Joseph J. Dantone

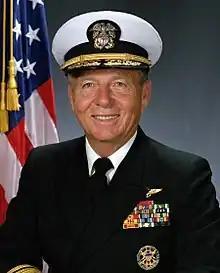
Official portrait of Joseph J. Dantone

Rear Admiral Joseph John "Jack" Dantone Jr. (born 6 August 1942) of U.S. Navy, was last director of Defense Mapping Agency (DMA) from May 1996 to September 1996. He was also the Acting Director of National Imagery and Mapping Agency (NIMA) from October 1996 to March 1998. He played a major role in transition of DMA into NIMA.